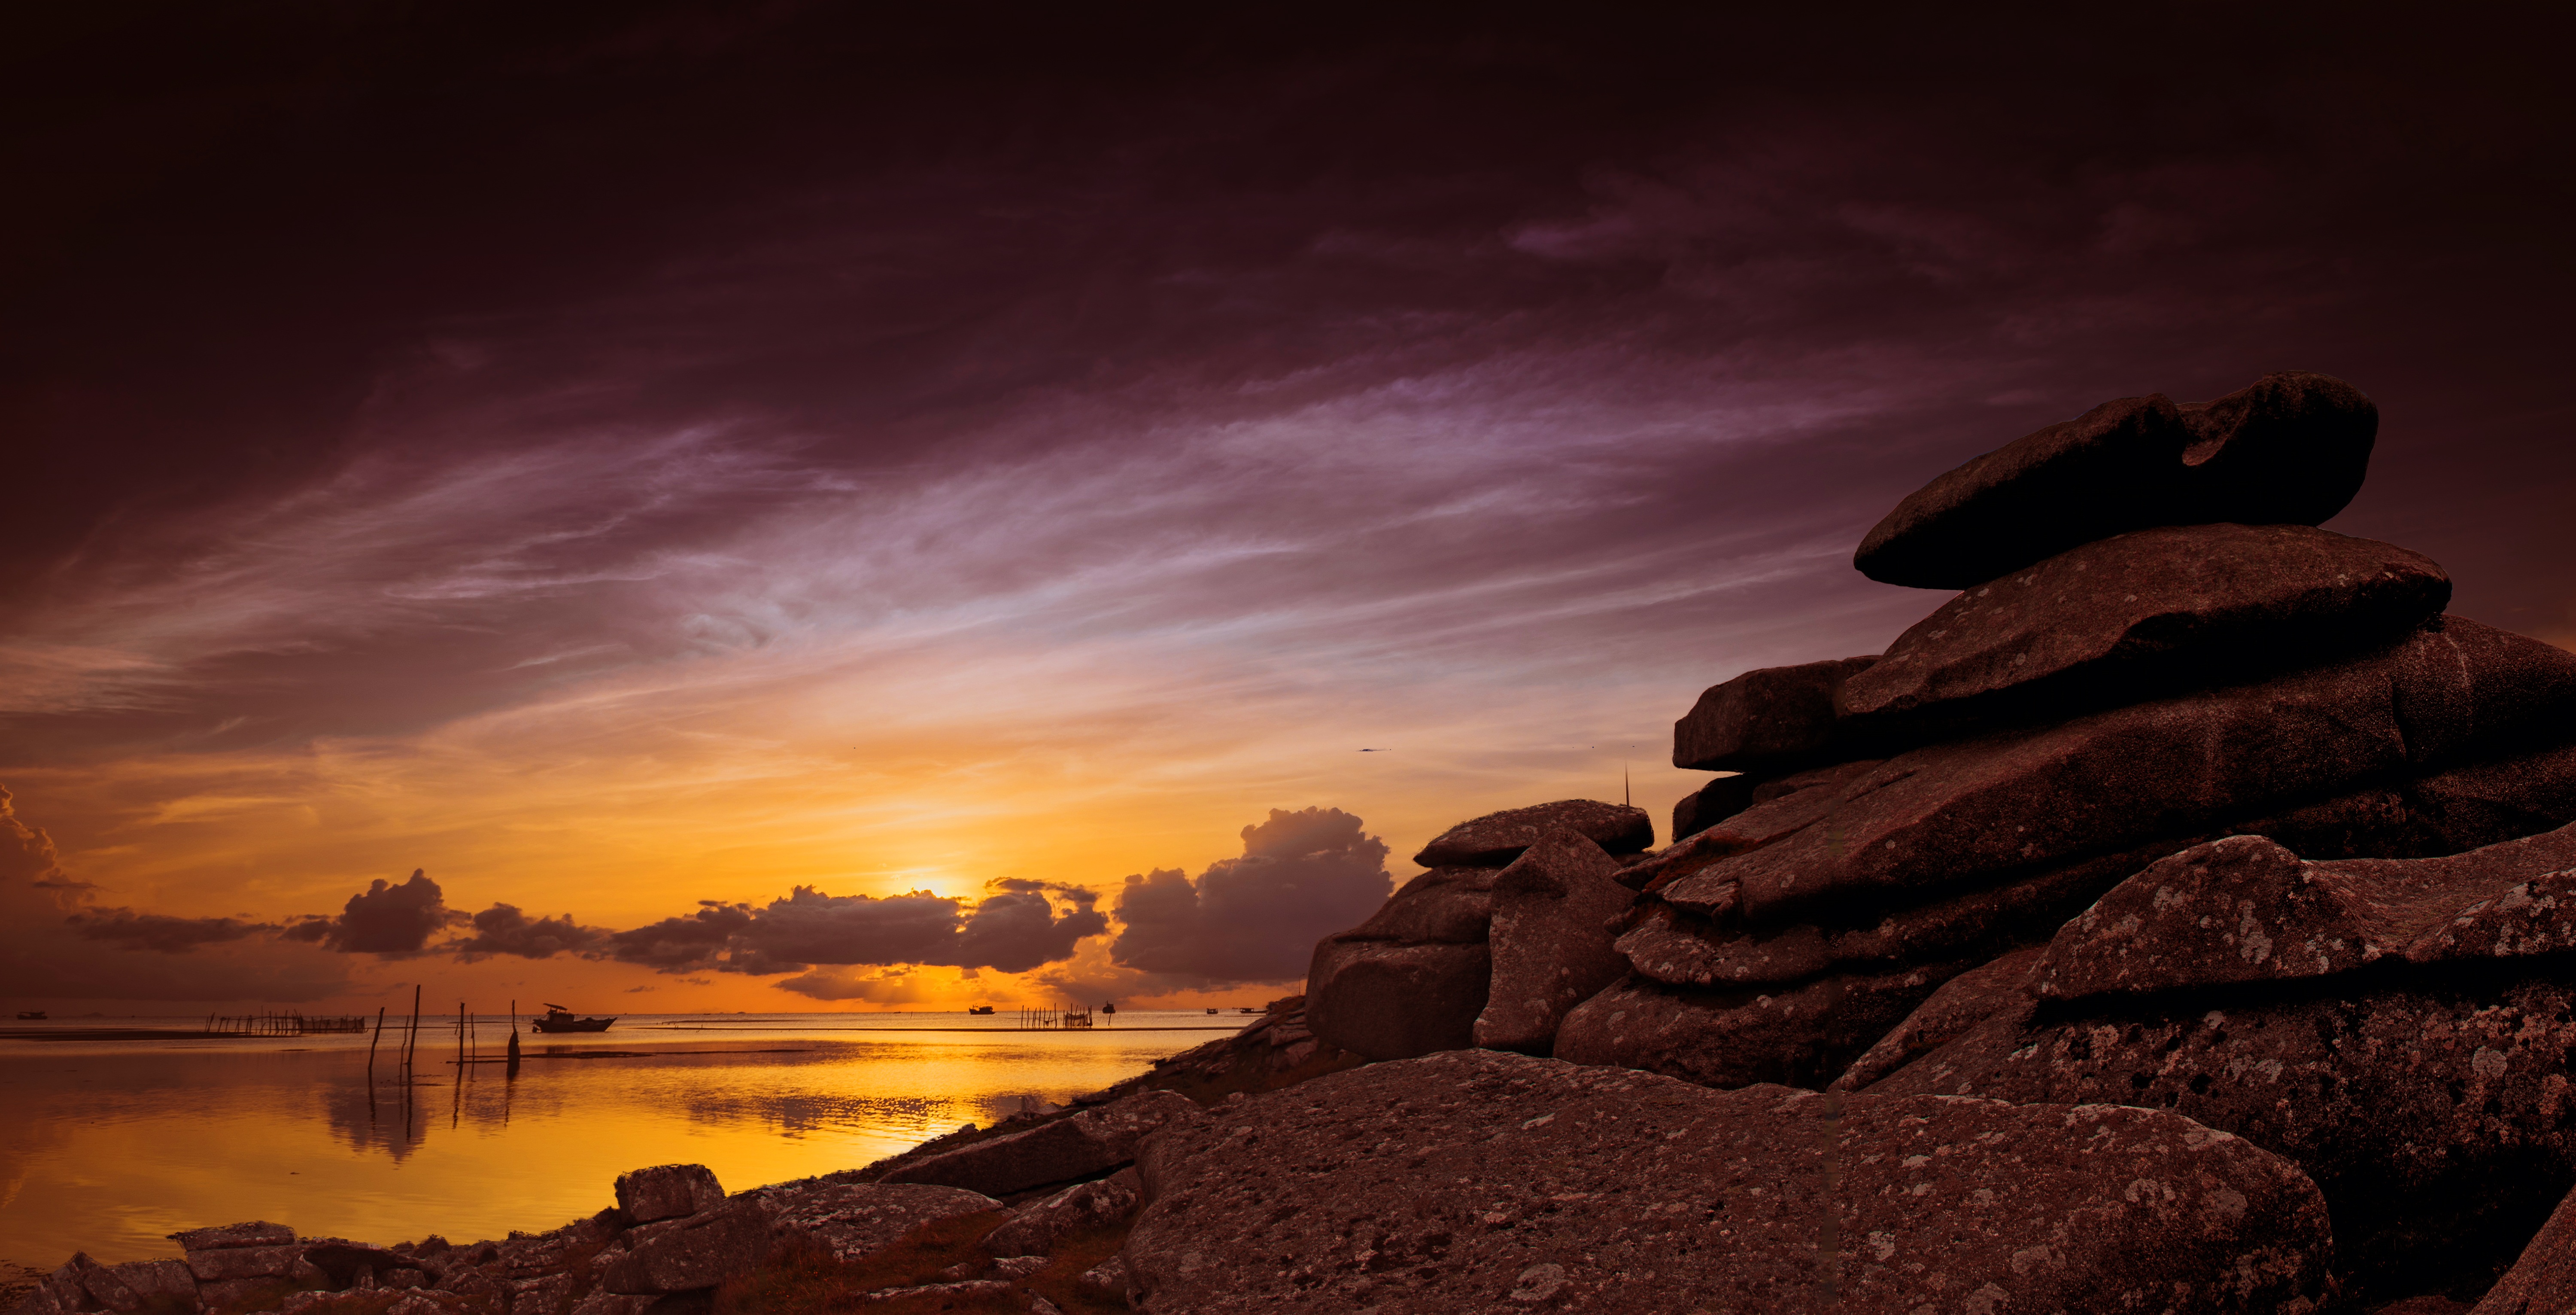
landscape, sea, coast, water, nature, rock, ocean, cloud, sky, sunrise, sunset, morning, dawn, summer, travel, dusk, evening, symbol, scenic, color, natural, harbor, rocky, rugged, freedom, tourism, rocks, power, geology, outcrop, conceptual, ponds, metaphor, afterglow, rock outcrop, outcropping